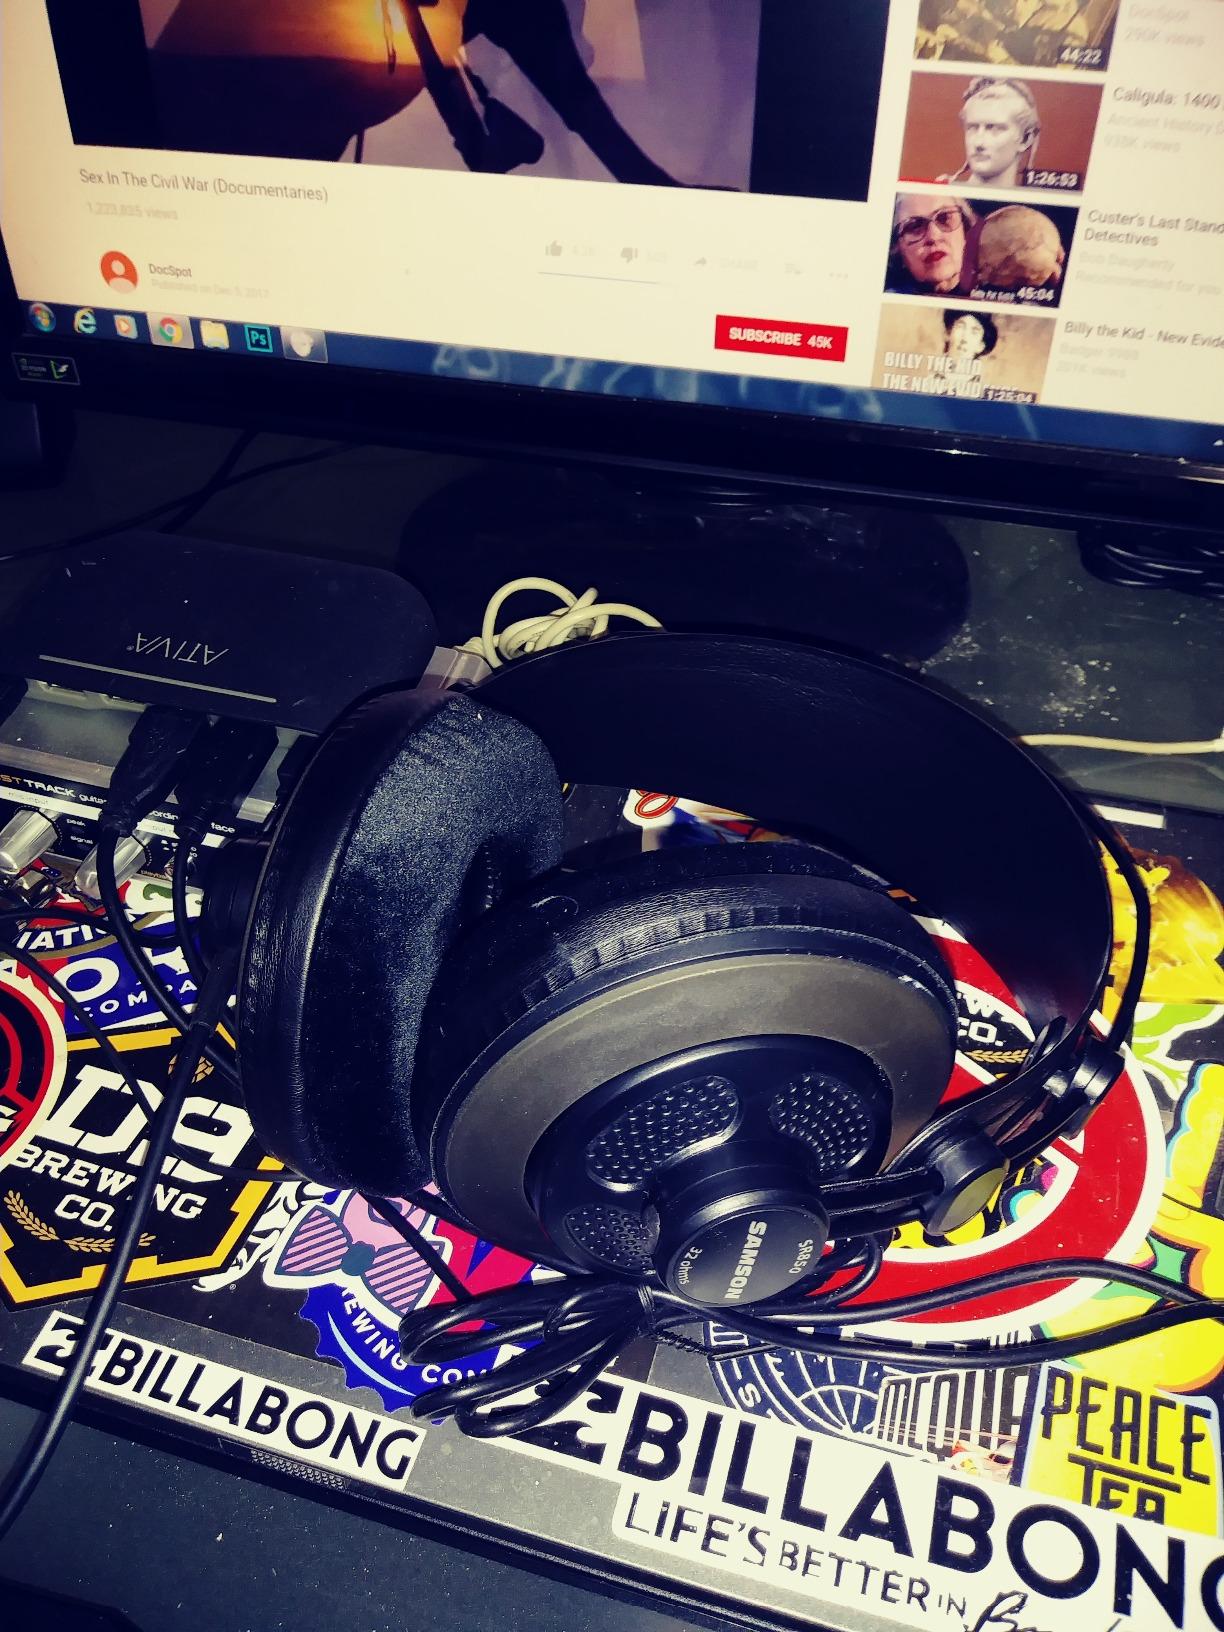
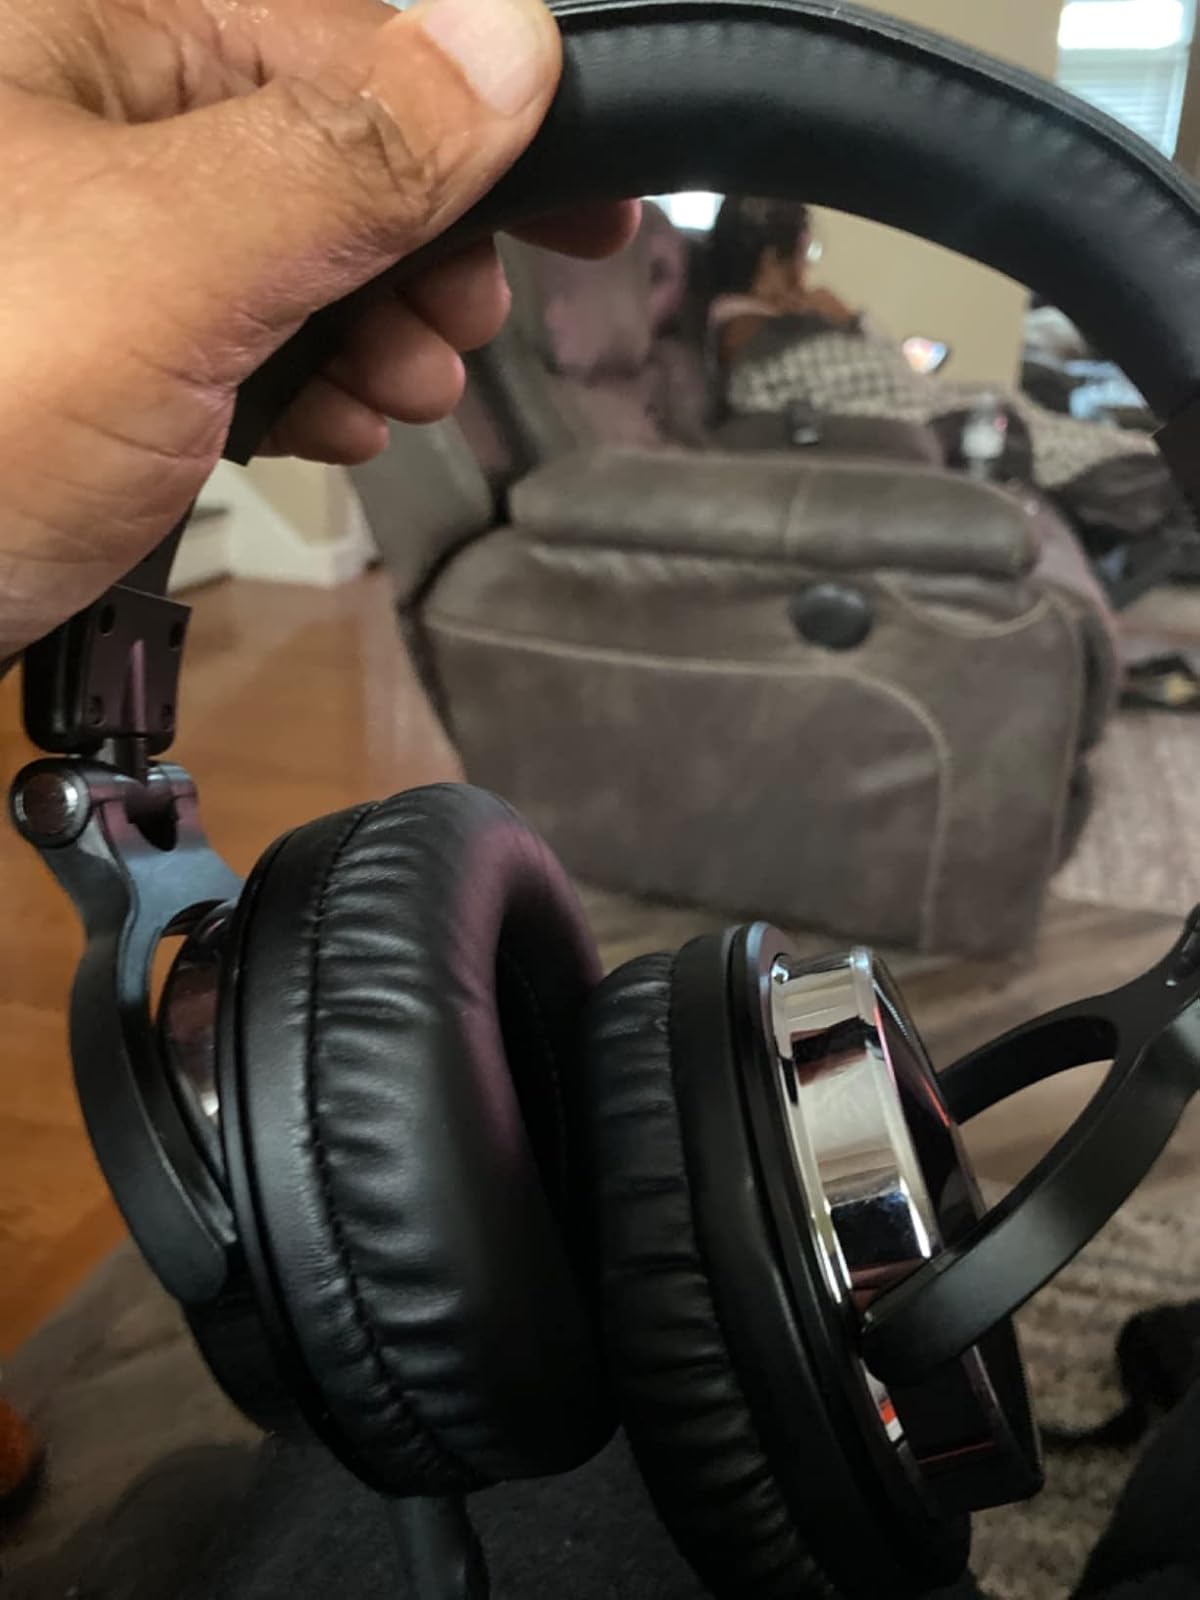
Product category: headphones
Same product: no